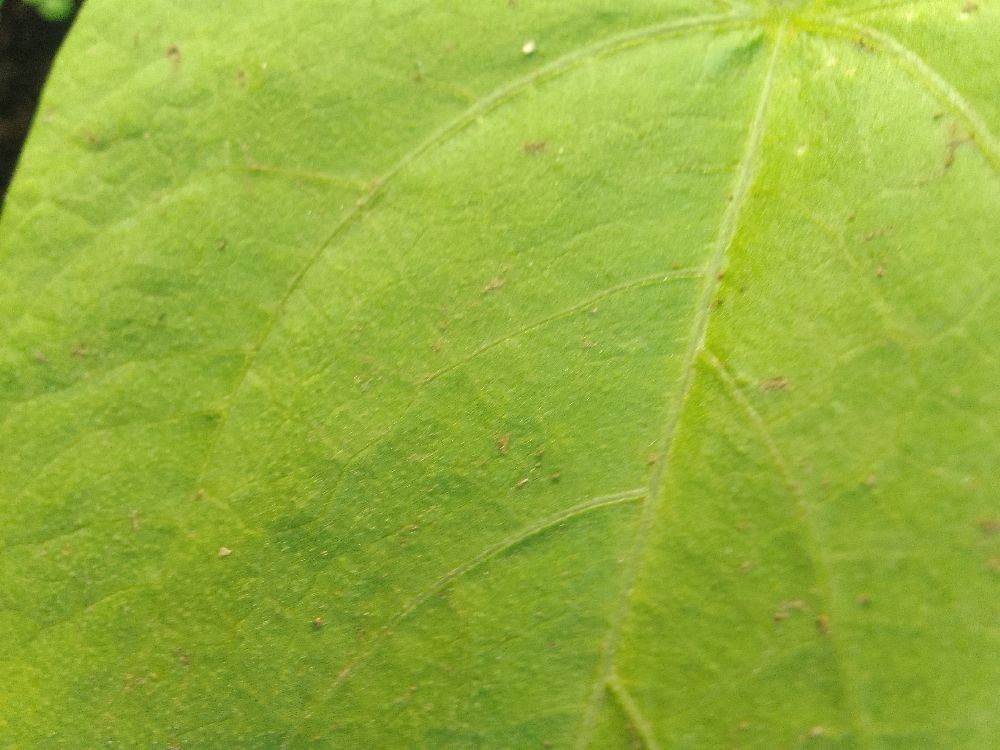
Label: healthy